Joannes de Cordua

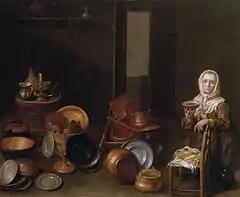
"Kitchen interior with an old woman"

Very little is known about de Cordua's life and career. From the fact that his fist wife was aged 33 when she died on 11 April 1667, it is presumed that he was born around 1630. Based on the records of his two marriages in Vienna it can be assumed that his birthplace was Brussels.